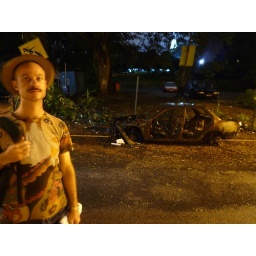
me with car wreck in kuala lumpar with the famous towers in the background